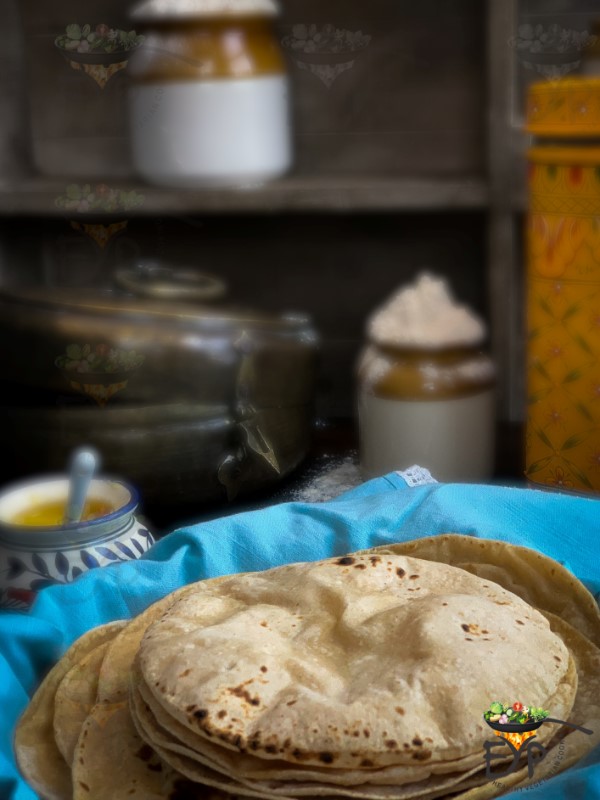
Dish: chapati